Sveštica

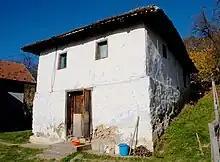
House in Sveštica

Sveštica is a village in the municipality of Ivanjica, Serbia. According to the 2011 census, the village has a population of 1,295 inhabitants.